British nuclear tests at Maralinga

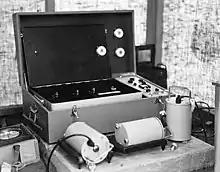
Kittens and Tim Operation – 43 Mile Camp – Instrumentation

In addition to the major tests, some 550 minor trials were also carried out between 1953 and 1963. These experiments were subcritical tests involving testing of nuclear weapons or their components, but not nuclear explosions. The four series of minor trials were codenamed Kittens, Tims, Rats and Vixens, and involved experiments with plutonium, uranium, polonium and beryllium. They were called "Minor Trials" until October 1958, when they were renamed "Assessment Tests" The name change were made in the wake of the international moratorium on nuclear testing, which began on 31 October 1958. It was feared that the term "minor trial" might connote that they were small nuclear explosions. The position of the British Government was that the minor trials were not covered by the moratorium, a view supported by the Americans, who continued their own program. Nonetheless, the British Government suspended all testing at Maralinga, including the minor trials. The new name lasted only until December 1959 before it was changed again to the "Maralinga Experimental Programme", as the term "test" was still considered to be too evocative of a nuclear test.